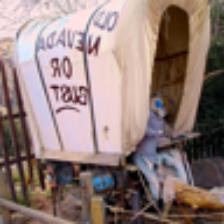
Label: NonHuman